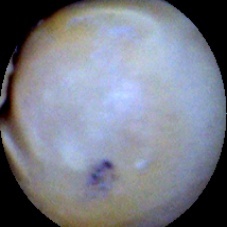
Label: Intact